Heinrich Kreutz

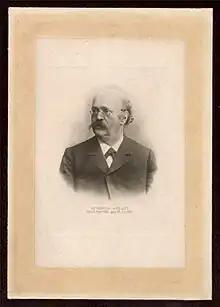

Heinrich Carl Friedrich Kreutz (September 8, 1854 – July 13, 1907) was a German astronomer, most notable for his studies of the orbits of several sungrazing comets, which revealed that they were all related objects, produced when a very large Sun-grazing comet fragmented several hundred years previously. The group is now known as the Kreutz Sungrazers, and has produced some of the brightest comets ever seen, including X/1106 C1 and Comet Ikeya–Seki. The source of the group may have been the Great Comet of 371 BC.